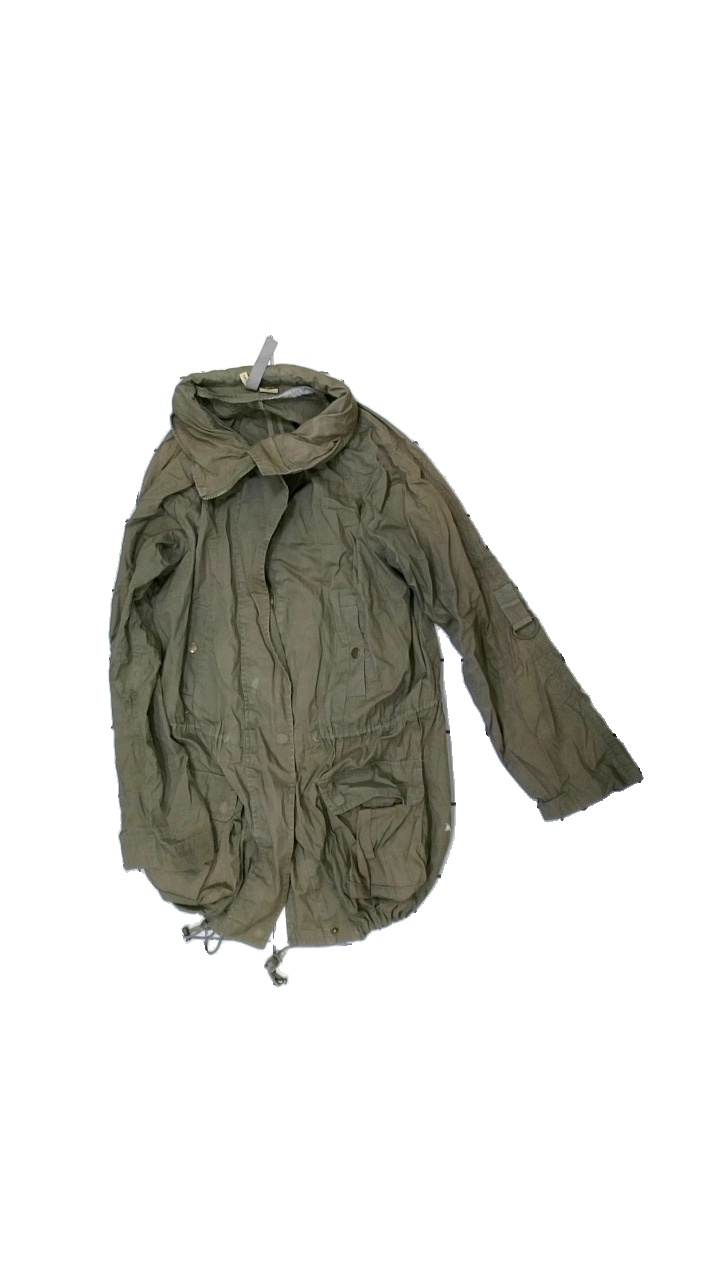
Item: Dress (Ladies)
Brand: Wilster
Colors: Green
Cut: Regular
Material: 54% cotton, 46% viscose
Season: All
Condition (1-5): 3
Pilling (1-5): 4
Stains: Minor
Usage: Export
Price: <50